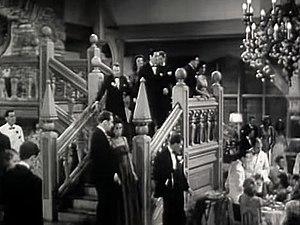
Boris Leven est un directeur artistique et chef décorateur américain d'origine russe, né le 13 août 1908 à Moscou, mort le 11 octobre 1986 à Los Angeles.